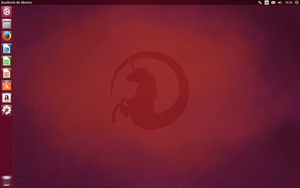
Une nouvelle version d’Ubuntu sort tous les six mois. Dans le même temps, Ubuntu est développé selon des cycles de deux ans qui définissent les principales orientations et aboutissent à des versions LTS plus particulièrement optimisées, stables et supportées durant cinq ans.